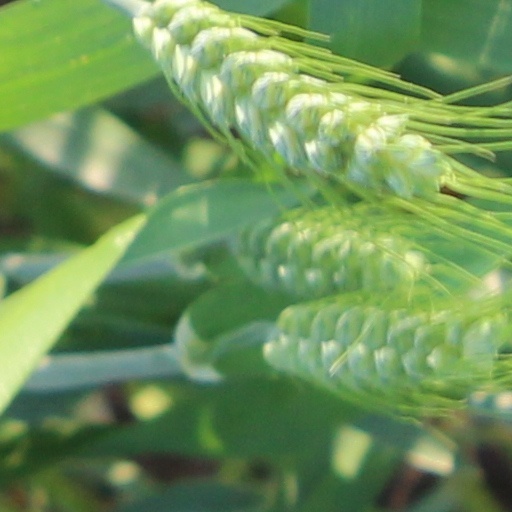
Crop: wheat